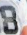
Number: 8